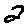
Label: 2